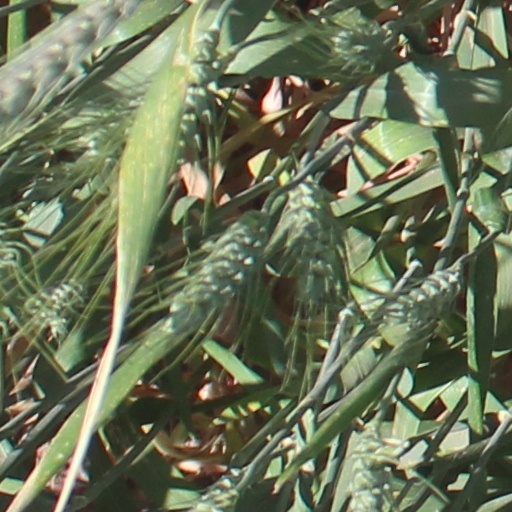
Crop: wheat